Lake Champlain

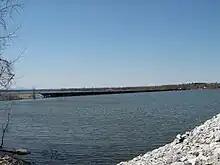
The Swanton-Alburgh trestle spans Lake Champlain between the two Vermont towns: a distance of about .

Three roadways cross the lake, two connecting New York and Vermont and one connecting two towns in New York: